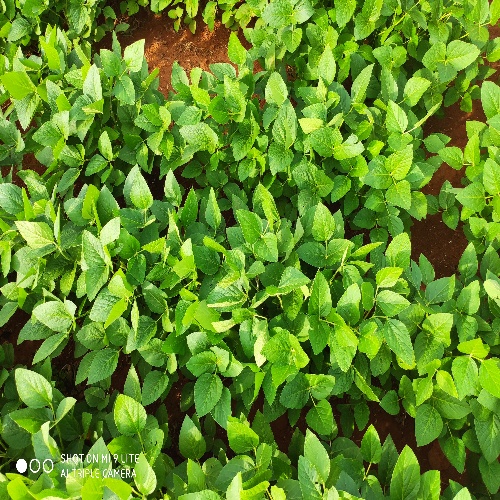
Label: Caterpillar